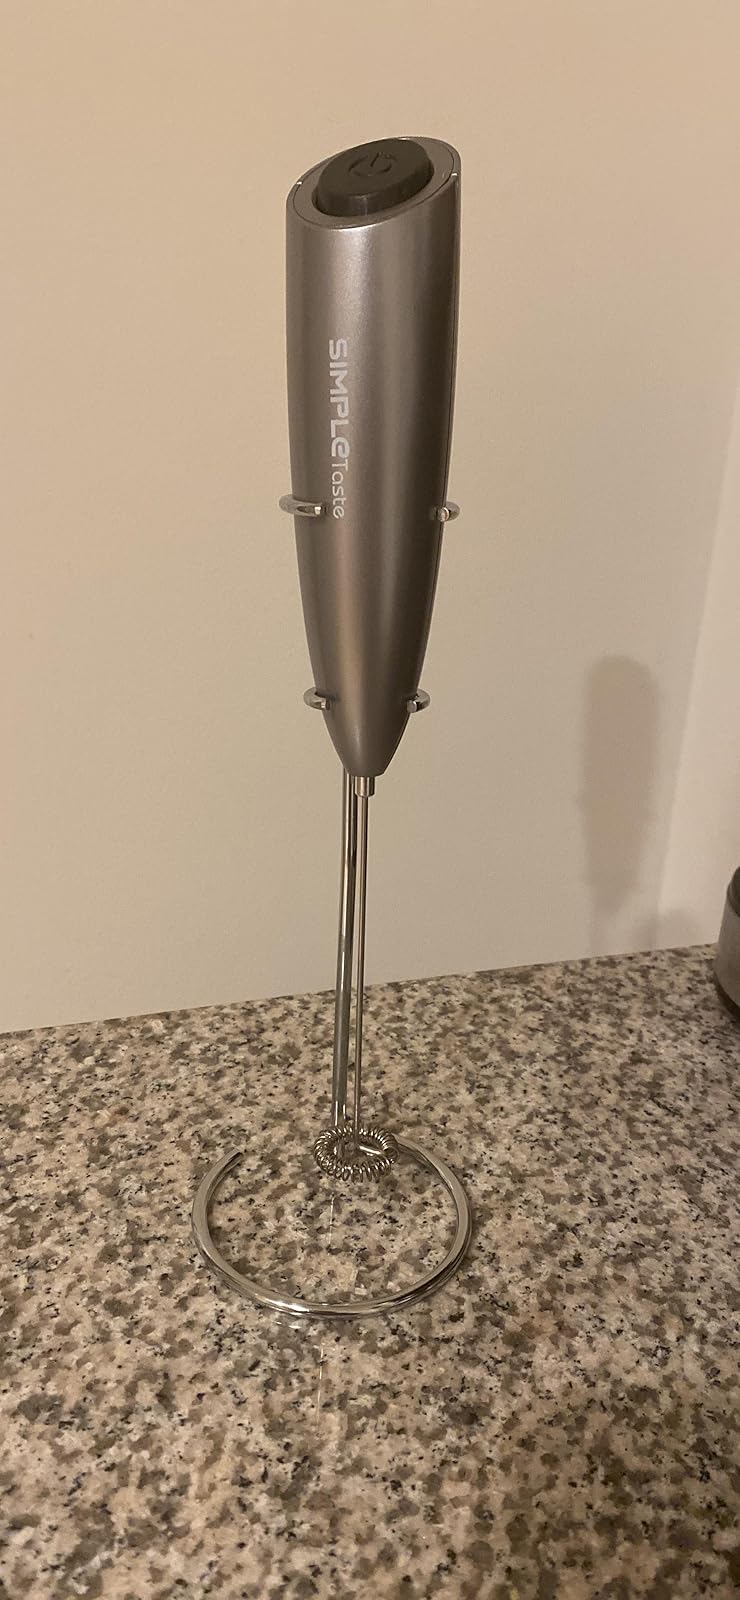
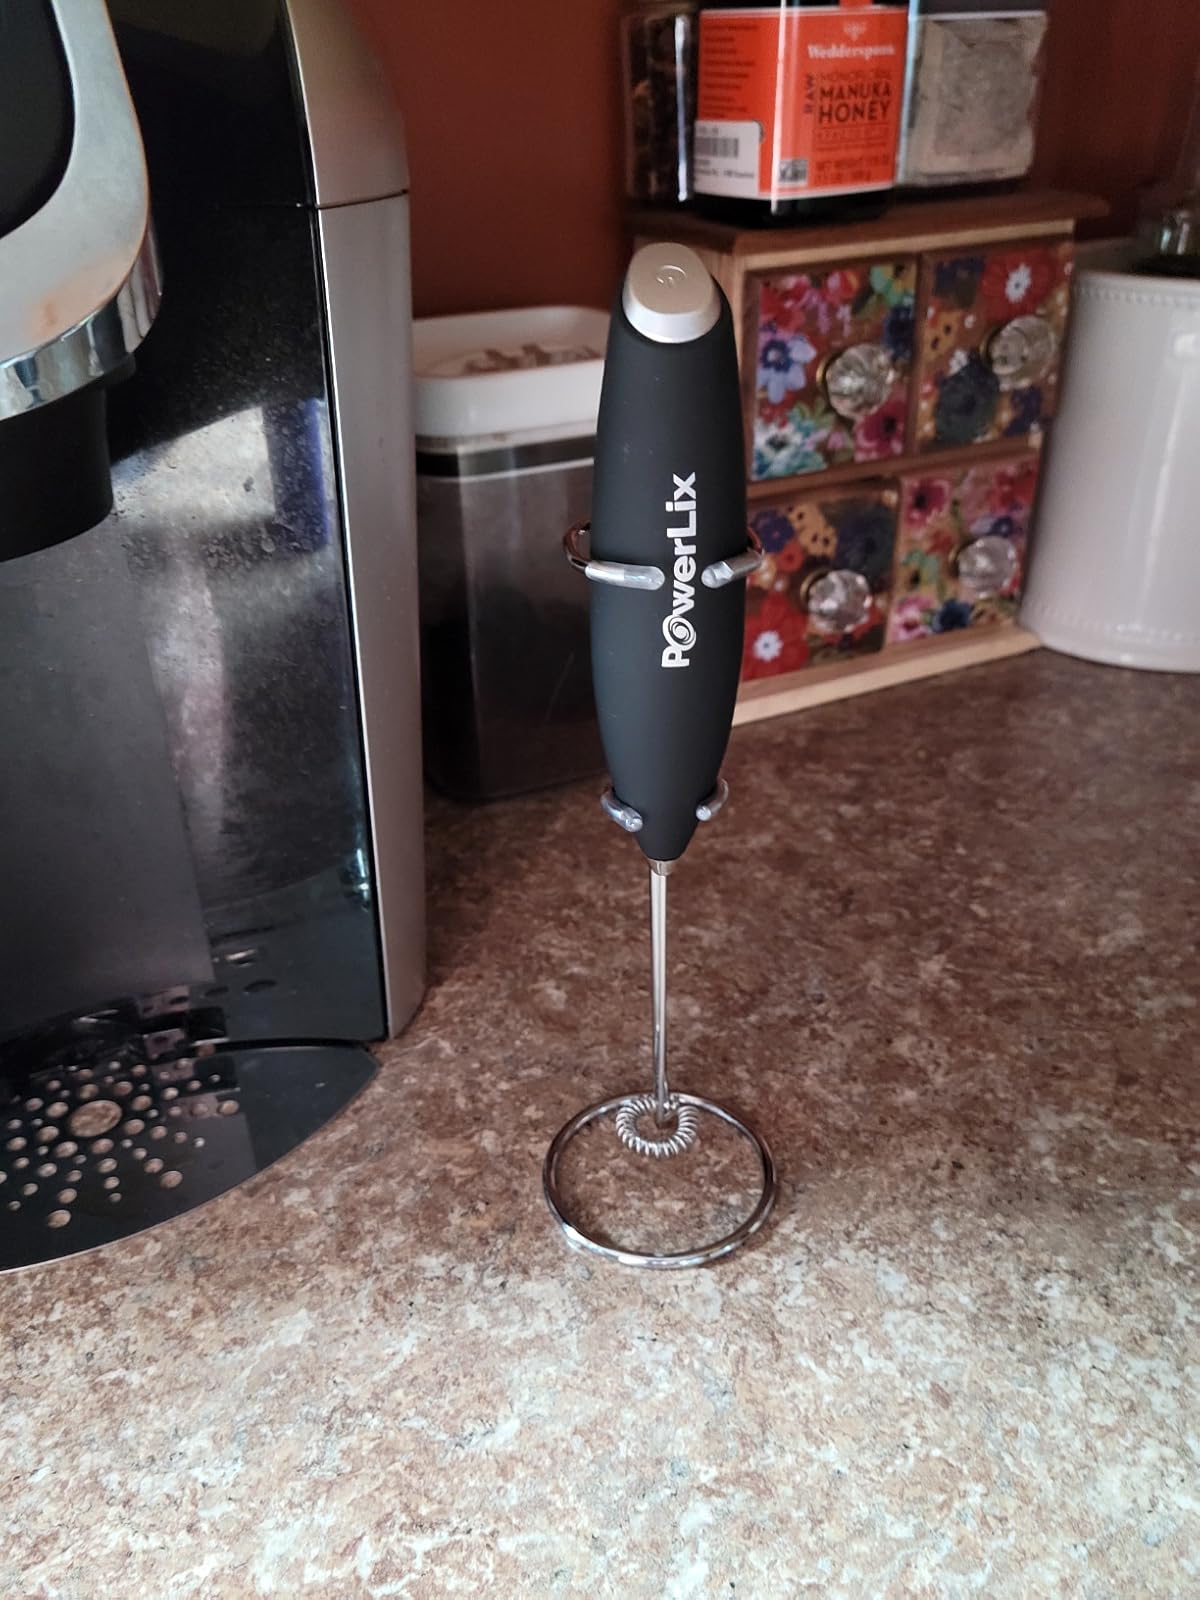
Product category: items_mixer
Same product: no